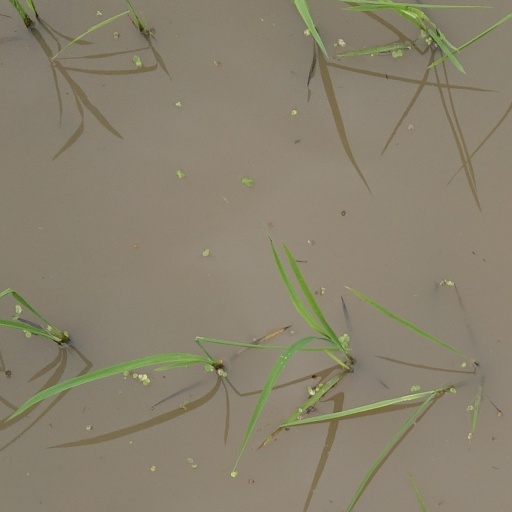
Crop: rice